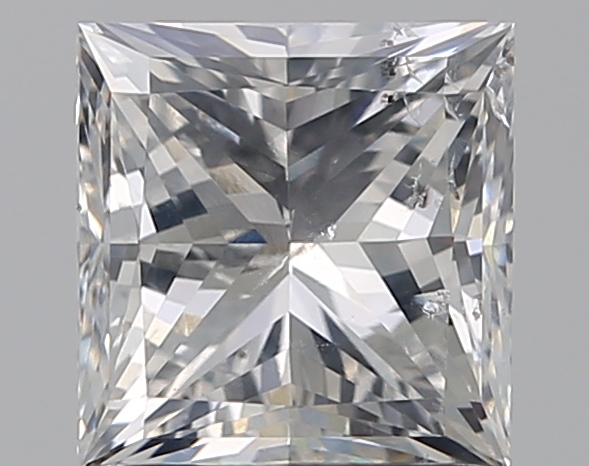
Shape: princess
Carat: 1.5
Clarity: SI2
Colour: F
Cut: GD
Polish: VG
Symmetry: VG
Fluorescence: N
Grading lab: IGI
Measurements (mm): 5.97 x 5.87 x 4.65